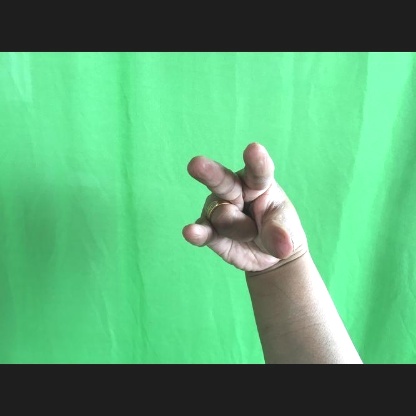
Mudra: Kangulam